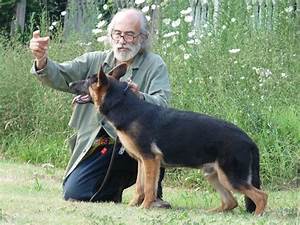
Label: cane